Nicholas Ridley (martyr)

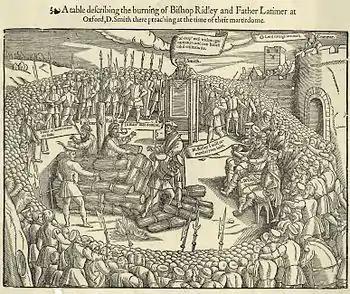
Ridley being burned at the stake, together with Hugh Latimer. From John Foxe's "Book of Martyrs".

The sentence was carried out on 16 October 1555 in Oxford. Cranmer was taken to a tower to watch the proceedings. Ridley burned extremely slowly and suffered a great deal: his brother-in-law had put more tinder on the pyre in order to speed his death, but this only caused his lower parts to burn. Latimer is supposed to have said to Ridley, "Be of good comfort, and play the man, Master Ridley; we shall this day light such a candle, by God's grace, in England, as I trust shall never be put out." This was quoted in "Foxe's Book of Martyrs".